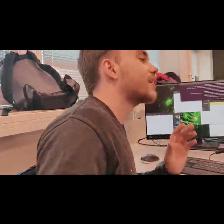
Label: Human